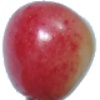
Label: cherry_rainier